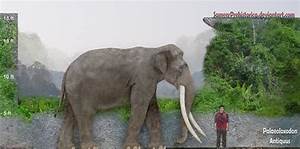
Label: elephant